Armstrong Siddeley

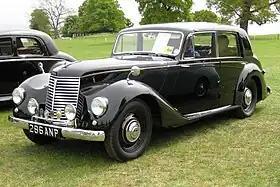
Whitley four-light sports saloon

The first car produced from the union was a fairly massive machine, a 5-litre . A smaller 18 hp appeared in 1922 and a 2-litre 14 hp was introduced in 1923. 1928 saw the company's first 15 hp six; 1929 saw the introduction of a 12 hp vehicle. This was a pioneering year for the marque, during which it first offered the Wilson preselector gearbox as an optional extra; it became standard issue on all cars from 1933. In 1930 the company marketed four models, of 12, 15, 20, and 30 hp, the last costing £1450.